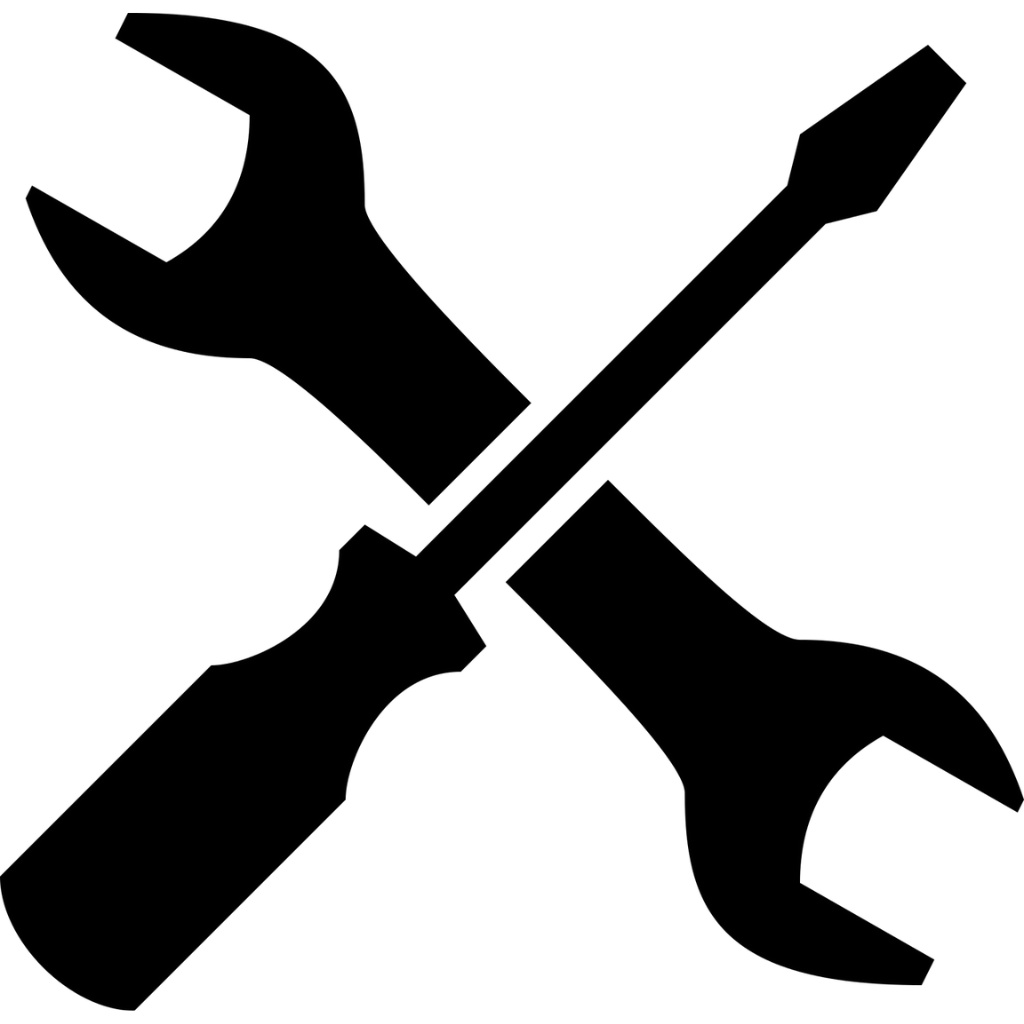
Dining Table &/or Chairs Assembly
Please add this to your basket if you wish to have assembly on your Dining Table &/or Chairs.
Brand: Ashgrove Furnishings
Category: Services > Home Improvement Services > Specialized Home Services